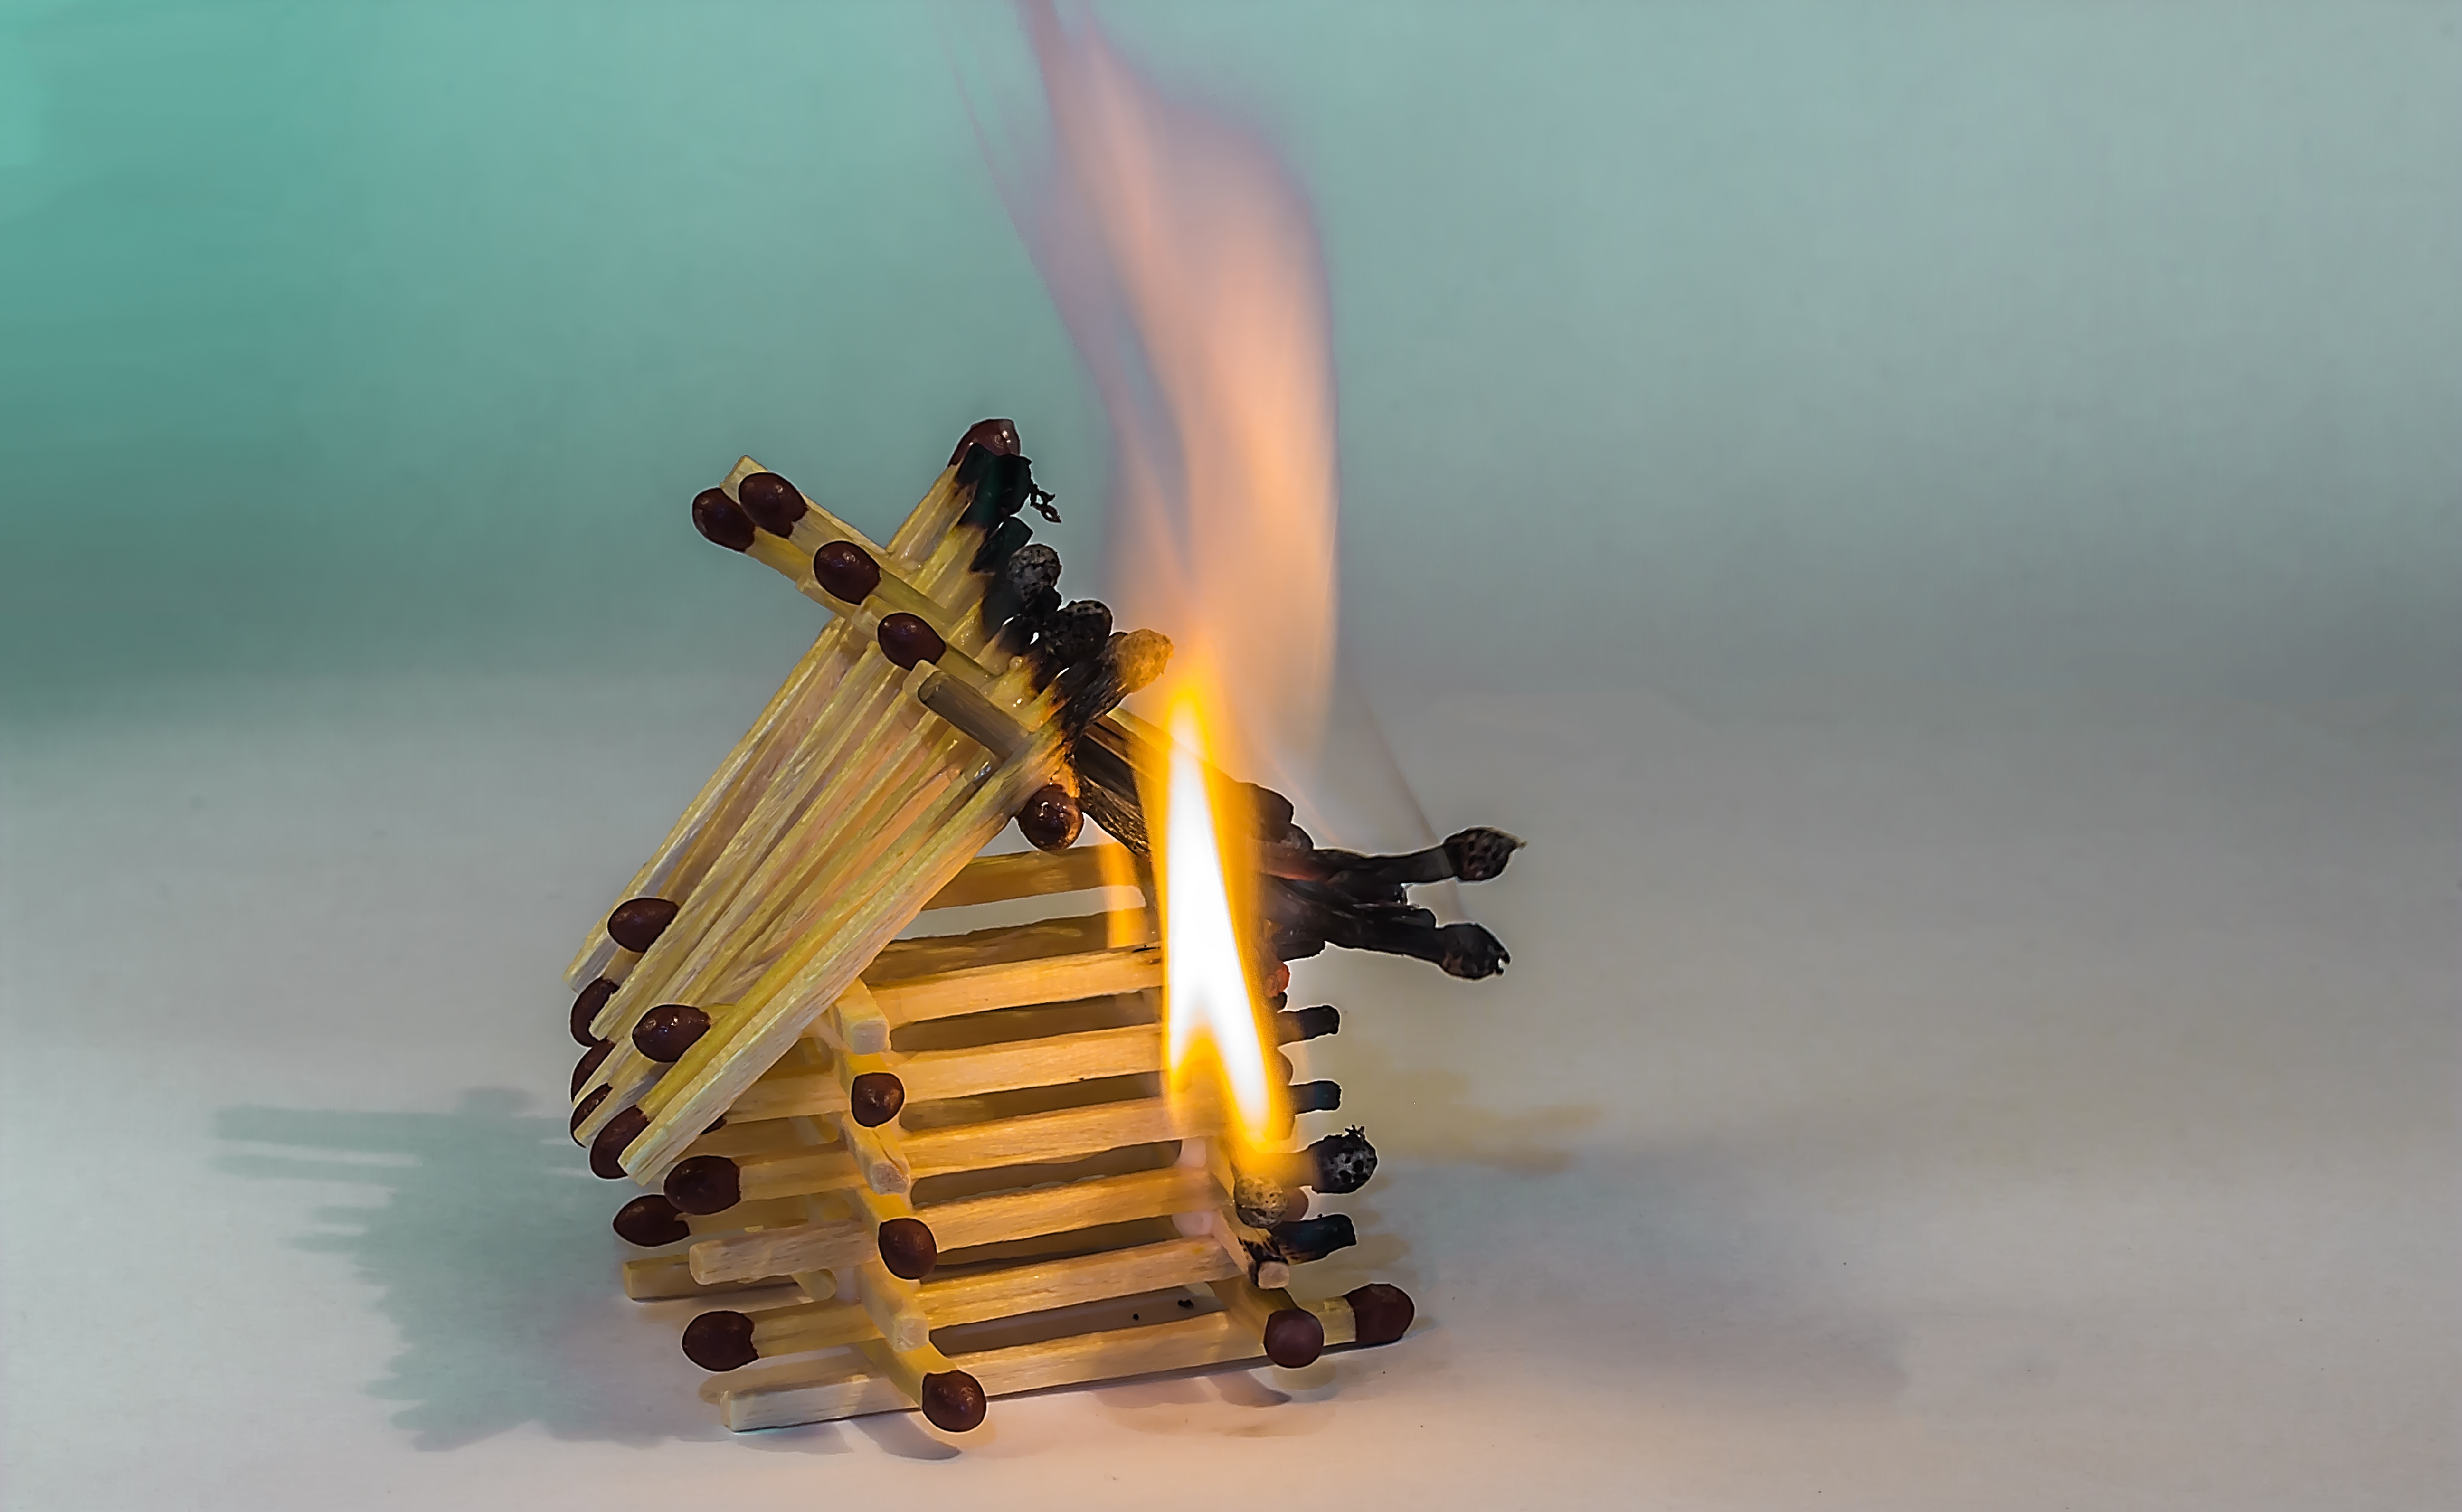
fire, matchstick house, house of matchsticks, burning matchstick house, spent matchsticks, charred matchsticks, flame, burn, heat, wood, burning down, overarching flames, chain reaction, hot, brand, matches, embers, smoke